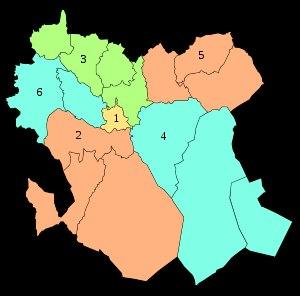
La wilaya de Saïda est composée de six daïras • chacune comprenant plusieurs communes • pour un total de 16 communes.
La wilaya de Saïda, est une wilaya algérienne ayant pour chef-lieu la ville du même nom et située dans l'Ouest du pays.